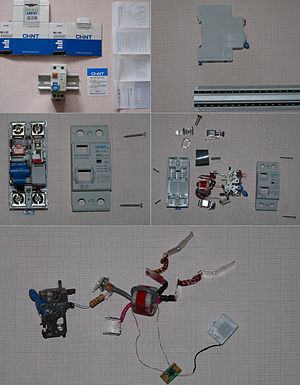
Fejlstrømsafbryder / Supplerende information
En fejlstrømsafbryder findes i mange typer. En fejlstrømsafbryder kaldes også et fejlstrømsrelæ.